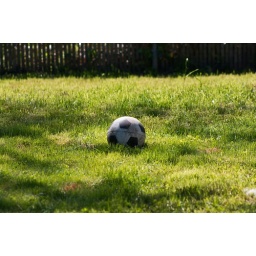
A soccer ball abandoned by the neighbor's dog